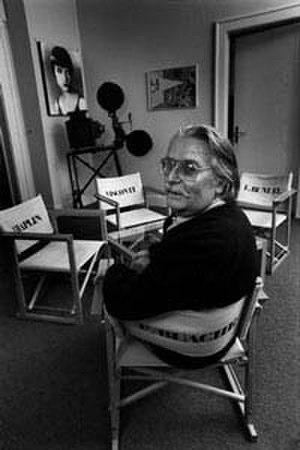
Freddy Buache, né à Lausanne le 29 décembre 1924 et mort dans la même ville le 28 mai 2019, est un journaliste, poète, écrivain et bellettrien suisse. Il a dirigé la Cinémathèque suisse de 1951 à 1996.